Studies of Waldorf education

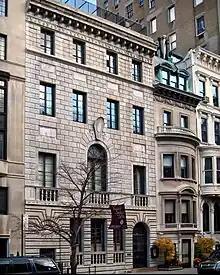
Rudolf Steiner School, New York City

The students overall were positive about the school and its differences; experienced the school as a "community of friends"; and spoke of the opportunity to grow and develop through the broad range of activities offered, to learn when they were ready to learn, to develop imagination, and to come to understand the world as well as oneself. Many students spoke of the kindness of their peers and of learning to think things through clearly for themselves, not to jump to conclusions, and to remain positive in the face of problems and independent of pressure from others to think as they do. Improvements the students suggested included more after-school sports programs, more physical education classes, more preparation for standardized testing, a class in world politics and computer classes. Faculty, parents and students were united in expressing a desire to improve the diversity of the student body, especially by increasing representation of minority groups such as African-Americans and Hispanic Americans.